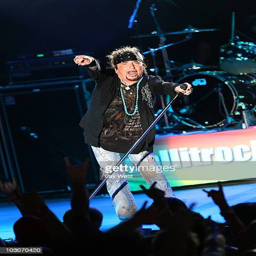
hard rock artist performs on day of festival